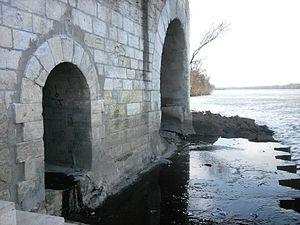
Embouchure du canal de Craponne à son arrivée dans le Rhône, à Arles (Bouches-du-Rhône).
Le canal de Craponne, canal situé dans le département des Bouches-du-Rhône, relie la Durance au Rhône. L'objet initial du canal était d'amener de l'eau à Salon-de-Provence et à la plaine de la Crau. Il a été ensuite prolongé pour aller jusqu'à Arles. Un embranchement le fait communiquer avec l'étang de Berre en formant une île au-dessous de Salon-de-Provence. Il doit son nom à l'ingénieur Adam de Craponne qui l'a conçu et a commencé sa réalisation.